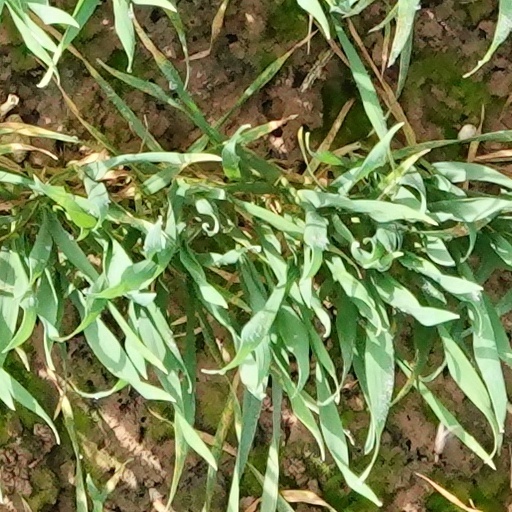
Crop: wheat